Fabio Sciacca

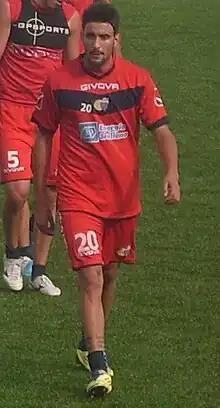
Sciacca in 2011.

Francesco Fabio Sciacca (born 16 May 1989 in Catania), known as Fabio Sciacca, is an Italian footballer and beach soccer player.